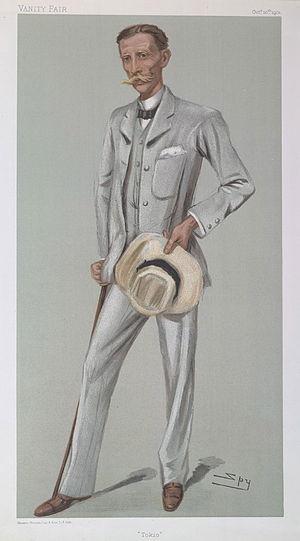
Claude Maxwell MacDonald, né en 1852 et décédé en 1915, est un colonel et diplomate britannique surtout connu pour son service en Chine et au Japon.